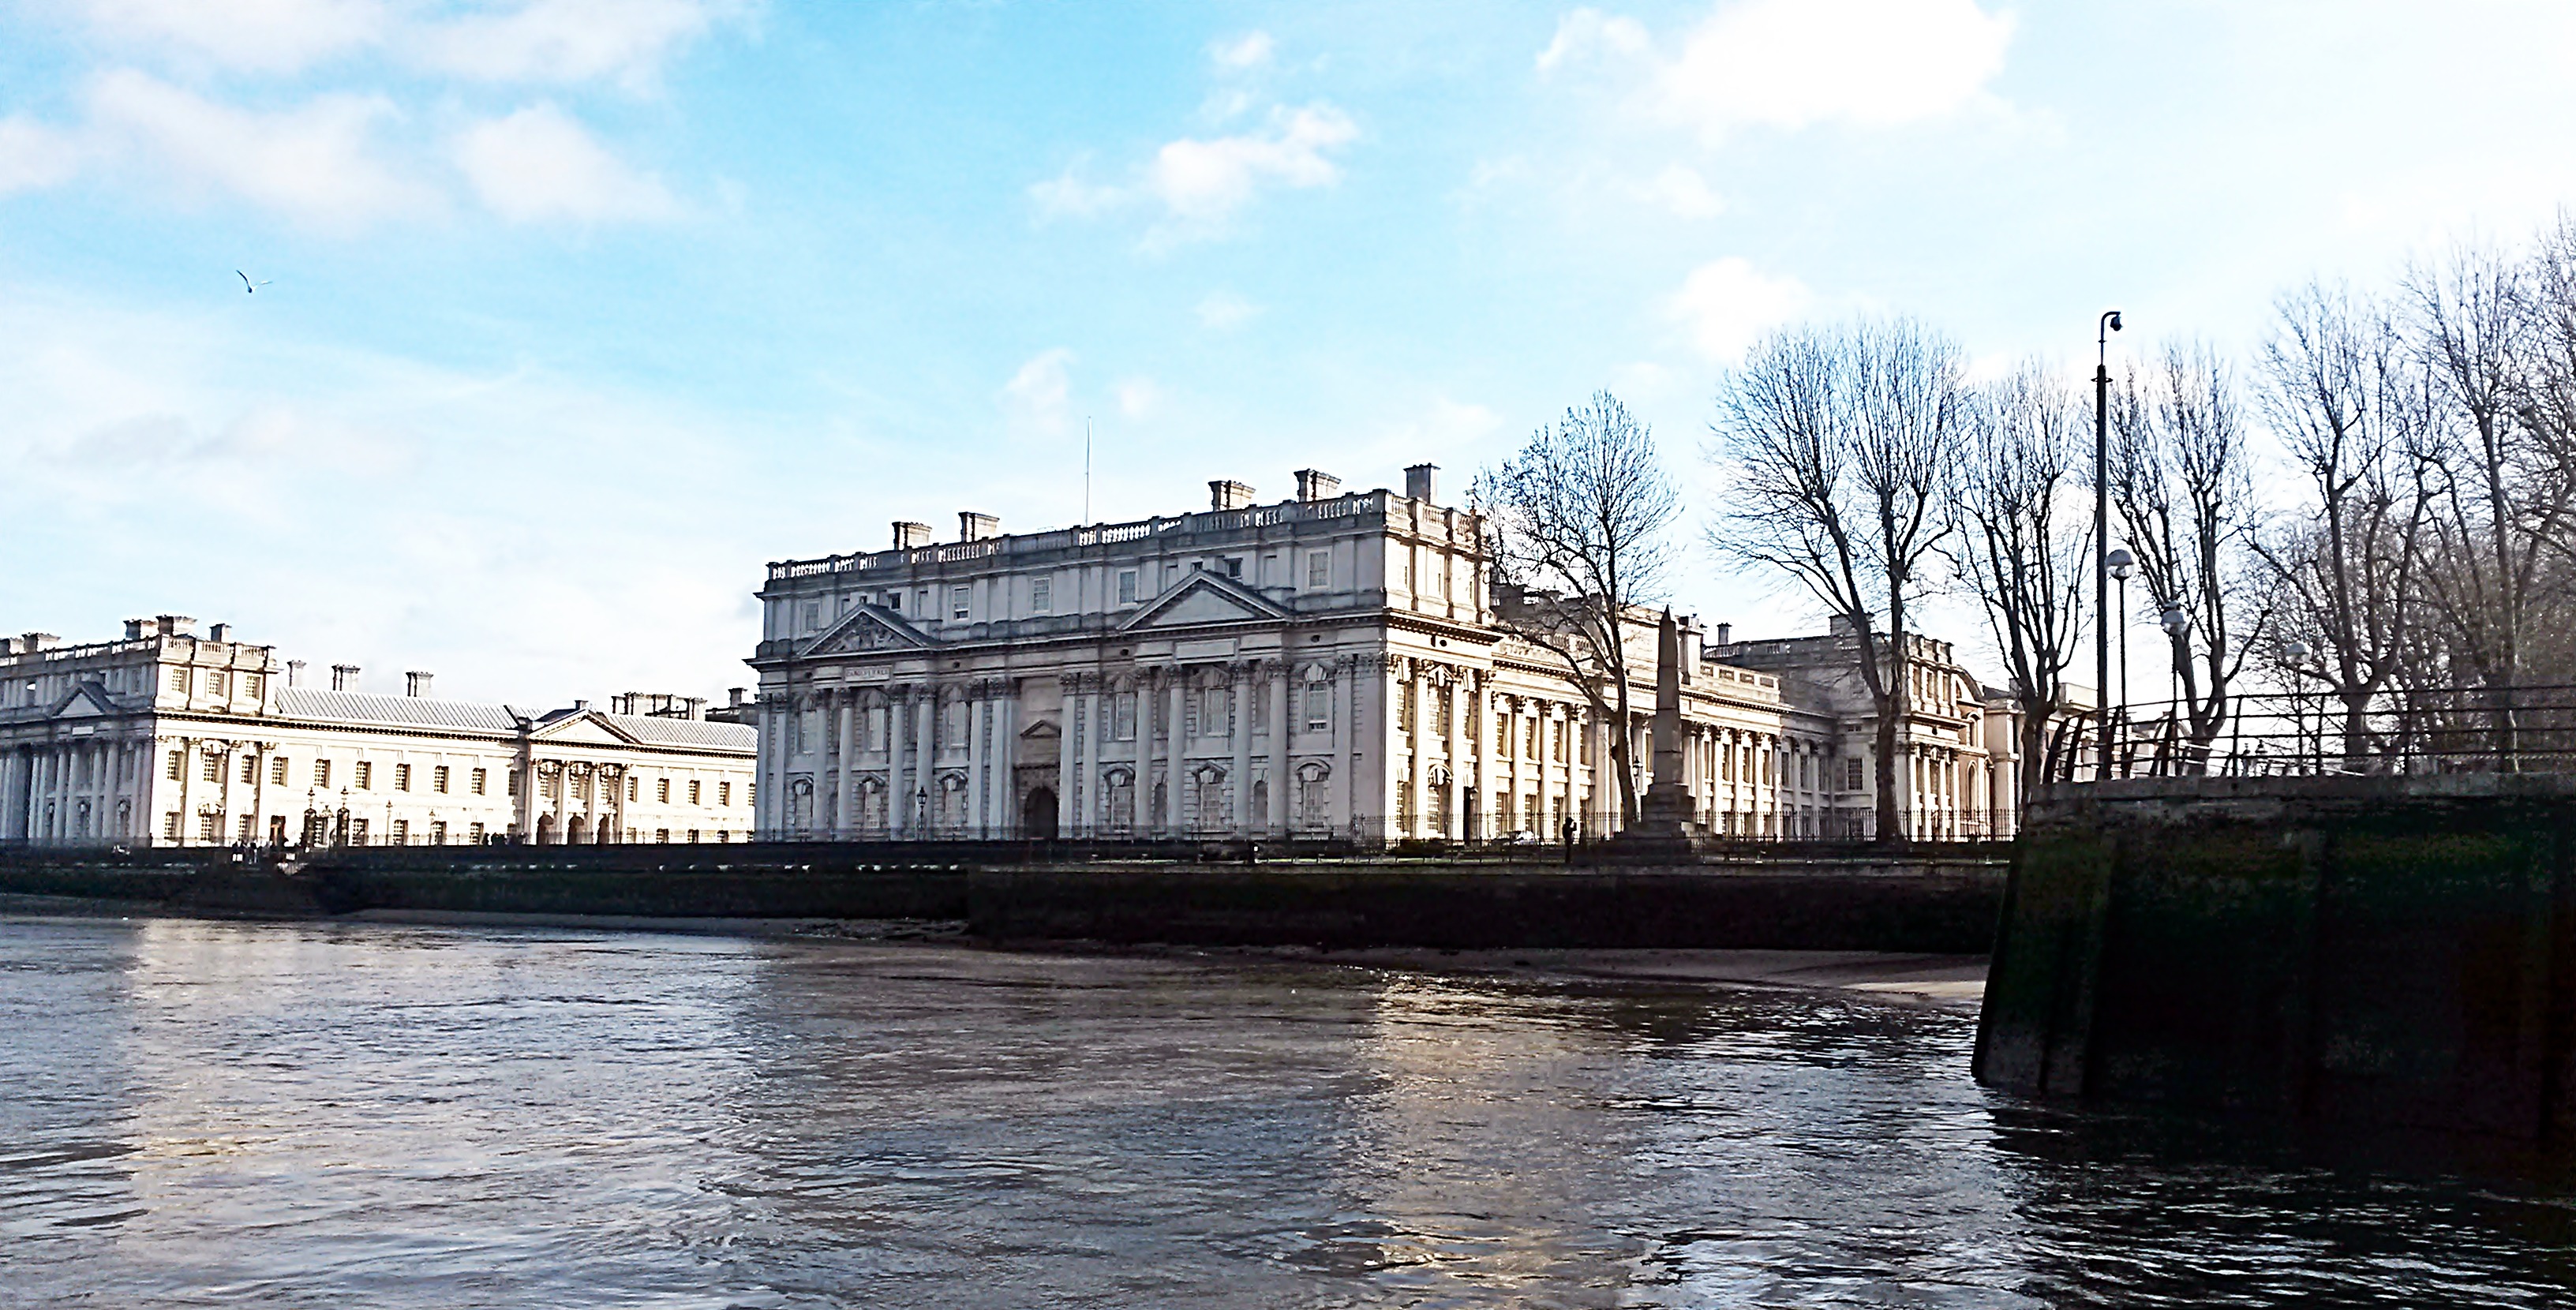
bridge, river, canal, reflection, vehicle, waterway, england, london, channel, thames, greenwich